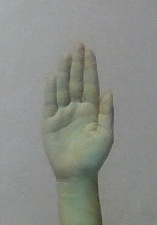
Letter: seen